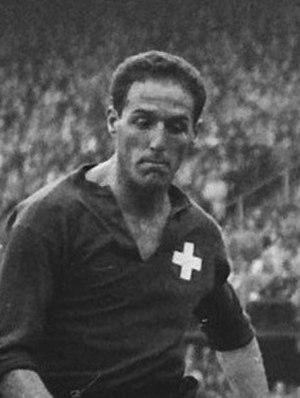
Willy Kernen est un joueur de football suisse né le 6 août 1929 à La Chaux-de-Fonds où il est décédé le 12 novembre 2009.